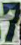
Number: 7